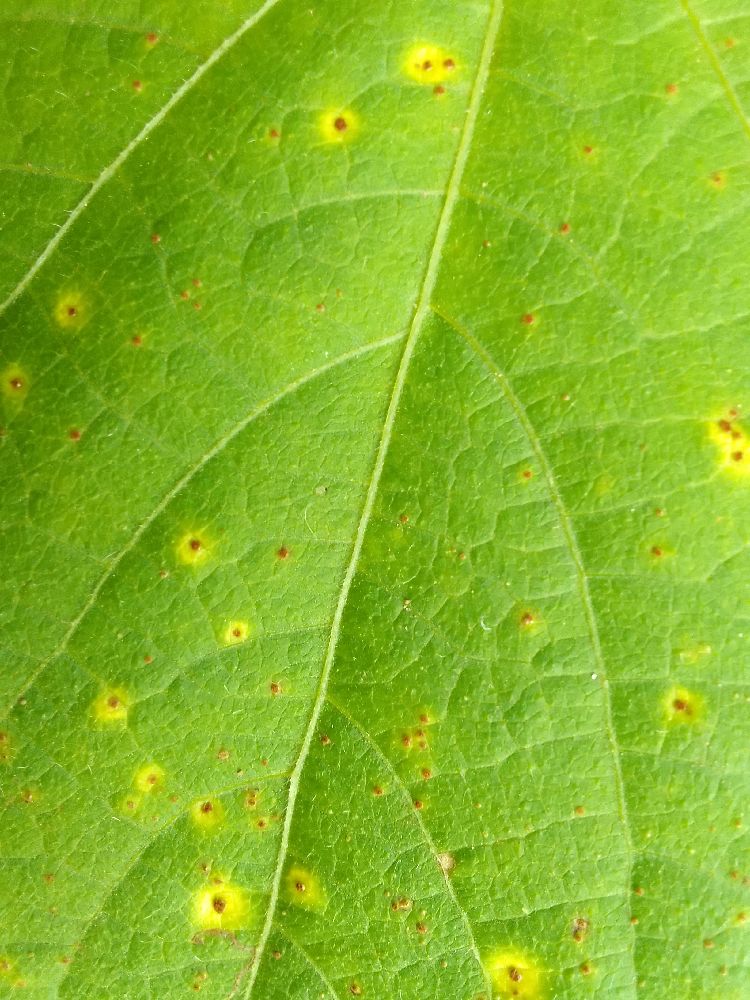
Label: rust